St Pancras railway station

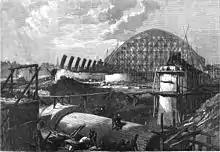

The passenger station was designed by William Henry Barlow and constructed on a site that had previously been a slum called Agar Town.